History of the Washington Nationals

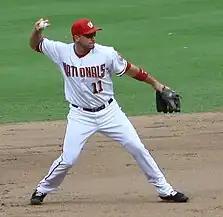
Ryan Zimmerman

After losing four starters (Liván Hernández, Tony Armas, Ramón Ortiz and Pedro Astacio) from the prior year, the Nationals invited an extraordinary 36 pitchers to spring training.